Rolls-Royce Trent

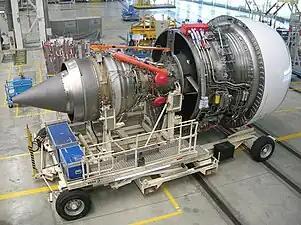
Trent 900 on the A380 assembly line

The Trent 900 powers the Airbus A380, competing with the Engine Alliance GP7000. Initially proposed for the Boeing 747-500/600X in July 1996, this first application was later abandoned but it was offered for the A3XX, launched as the A380 in December 2000. It first ran on 18 March 2003, made its maiden flight on 17 May 2004 on an A340 testbed, and was certified by the EASA on 29 October 2004. Producing up to , the Trent 900 has the same three shaft architecture of the Trent family with a fan. It has an 8.5–8.7:1 bypass ratio and a 37–39:1 overall pressure ratio.